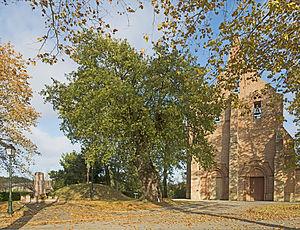
Villariès est une commune française située dans le département de la Haute-Garonne, en région Occitanie.